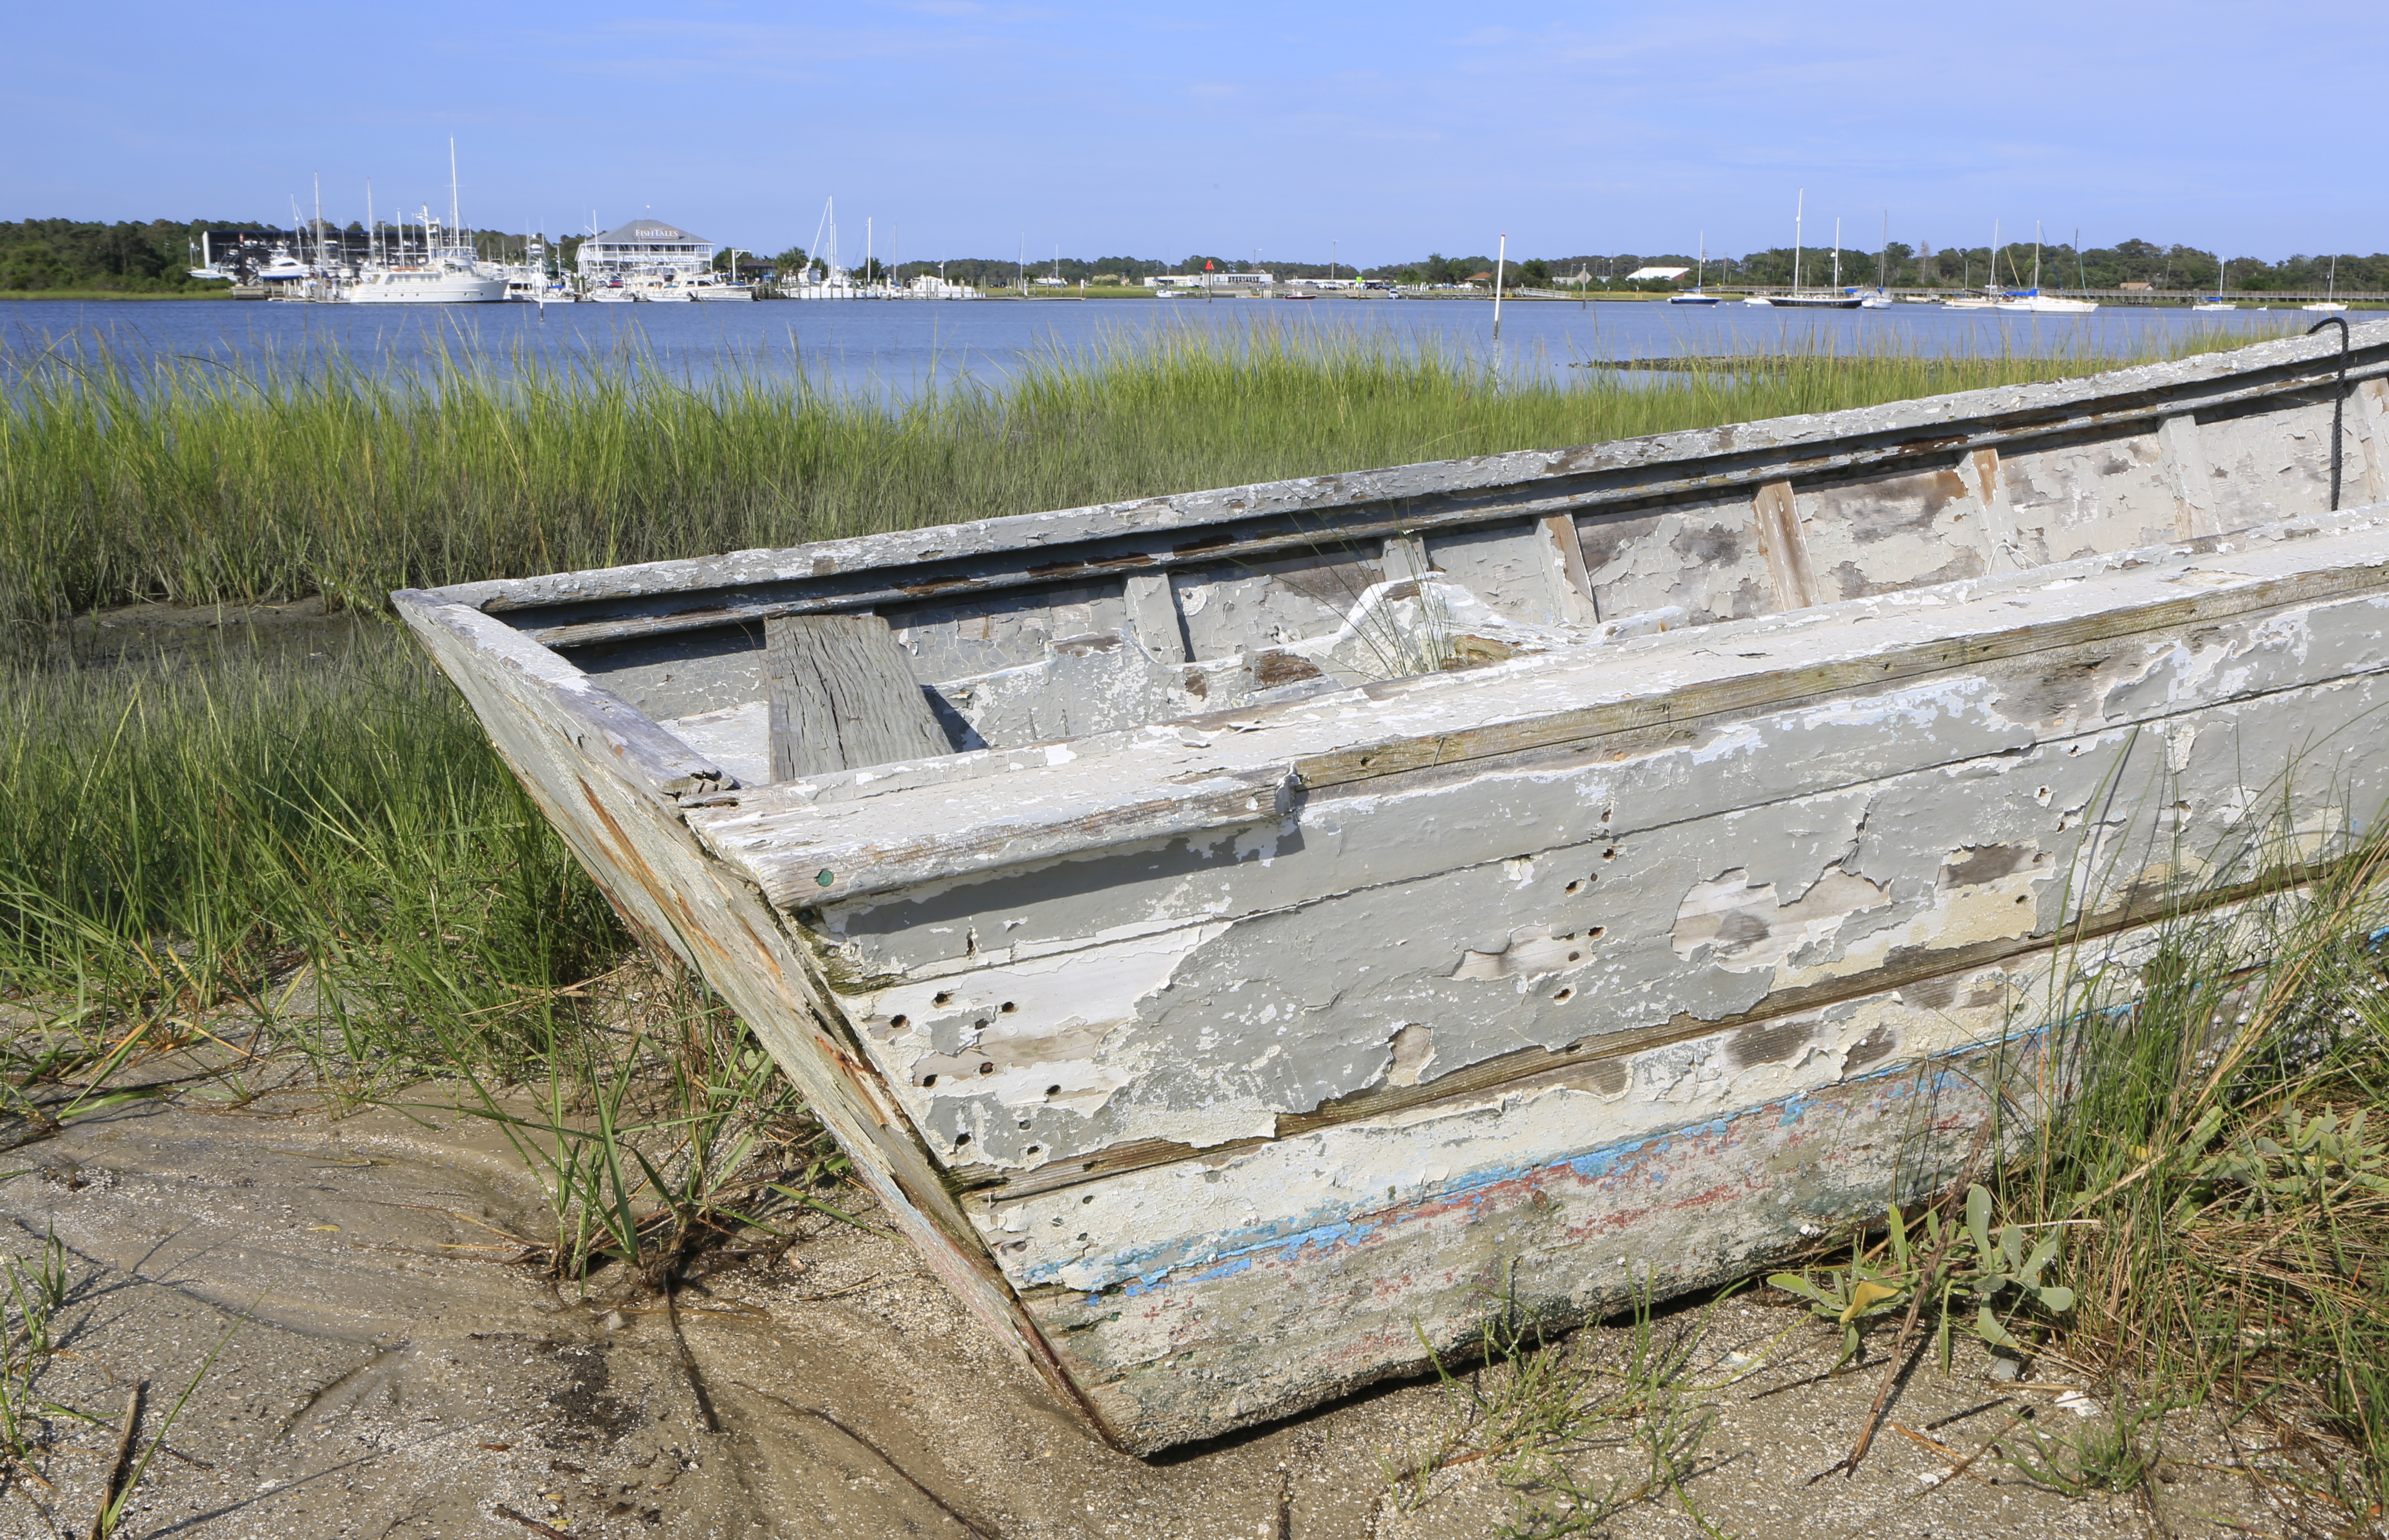
landscape, coast, water, outdoor, boat, bridge, view, river, ship, walkway, summer, vacation, coastline, scenic, reservoir, tourism, waterway, scene